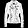
Label: Coat